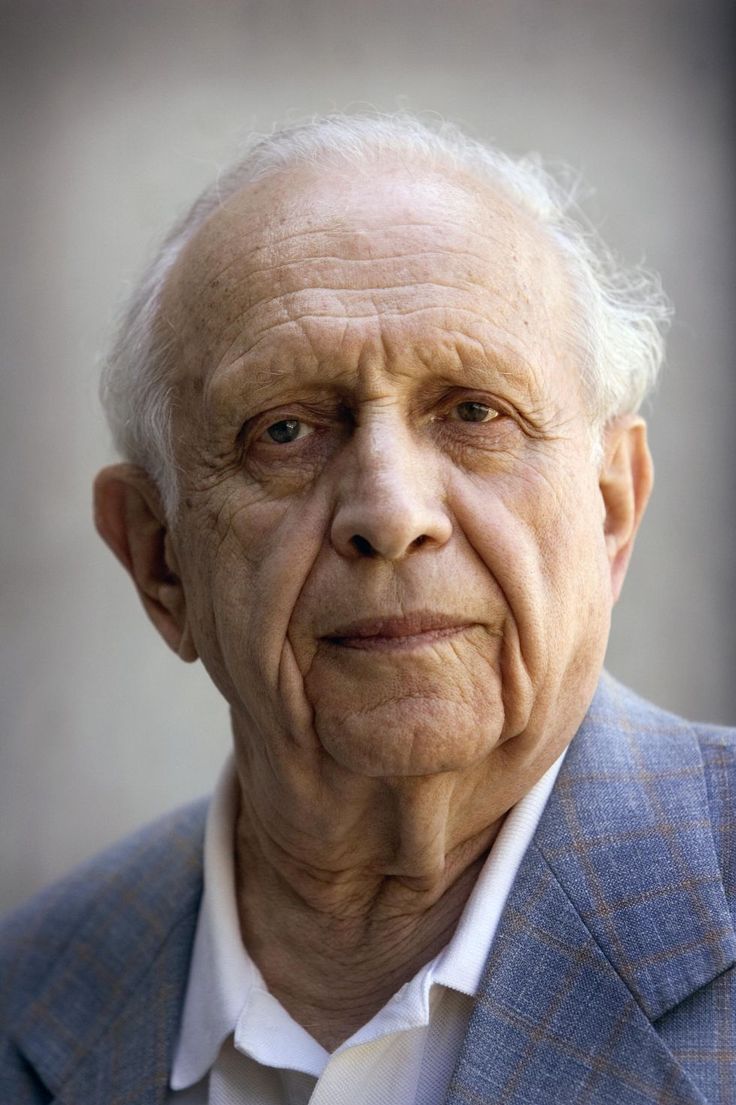
Label: Colored